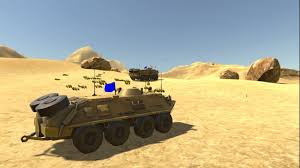
Label: BTR-60